Liam Rosenior

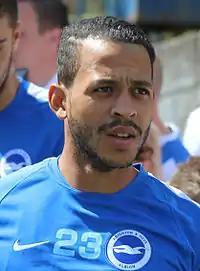
Rosenior in 2015

Liam James Rosenior (born 9 July 1984) is an English professional football manager and former player who is the head coach of Ligue 1 club Strasbourg.